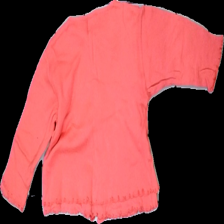
View: back
Type: Sweater
Category: Children
Brand: Kenzo
Colors: Pink
Material: 100% viscose
Pattern: Floral print
Cut: Regular
Season: All
Price range: 50-100
Recommended usage: Repair
Description: pink sweater with floral motif for children